Croatian art

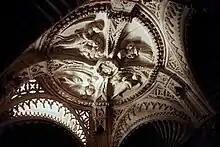
Sibenik Cathedral baptistery ceiling by Juraj Dalmatinac

Gothic art in the 14th century was supported by a culture of city councils, religious orders (such as the Franciscans), and the nobility. It was the golden age of free Dalmatian cities that were trading with Croatian feudal nobility in the continent. Urban organization and evolution of Dalmatian cities can be followed through the continued development and expansion of Rab and Trogir, the regulation of streets in Dubrovnik, and the integration of Split.